Audition (1999 film)

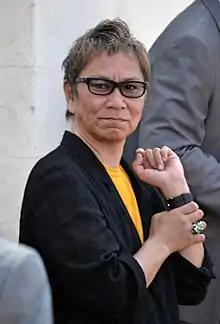
Film director Takashi Miike

"Audition" had its world premiere on October 2, 1999, at the Vancouver International Film Festival. The premiere was part of a program of modern Japanese horror films at the festival, including "Ring", "Ring 2", "Shikoku", and "Gemini".